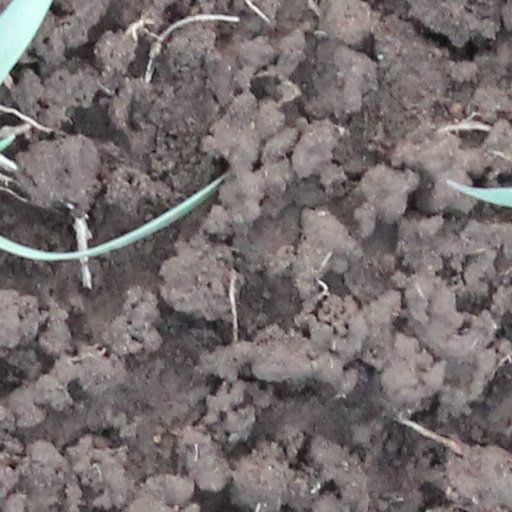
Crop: wheat